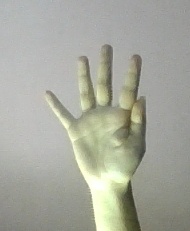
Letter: sheen